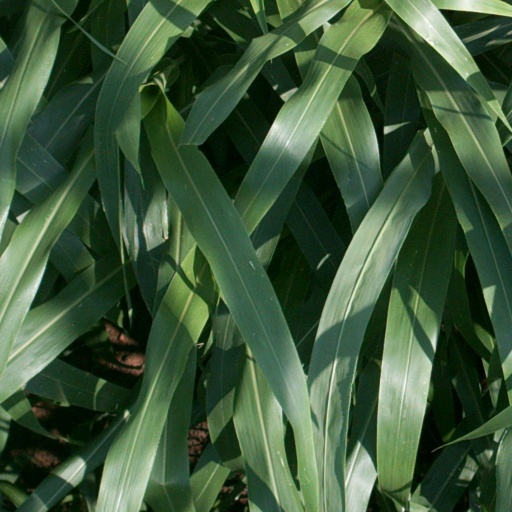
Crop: sorghum